Giorgio Oppi

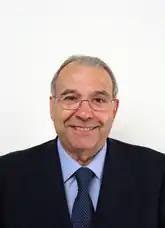
Oppi in 2008

Giorgio Oppi (8 February 1940 – 26 July 2022) was an Italian politician. He served as a member of the Chamber of Deputies of Italy until 12 May 2009. Oppi died in July 2022, at the age of 82.